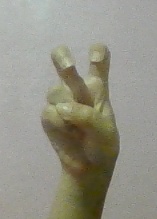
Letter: toot